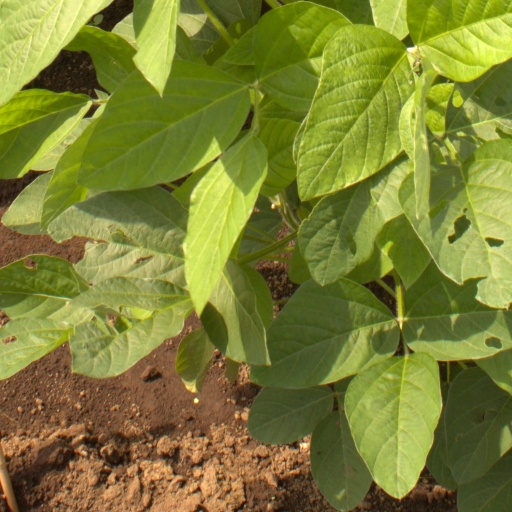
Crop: soybean